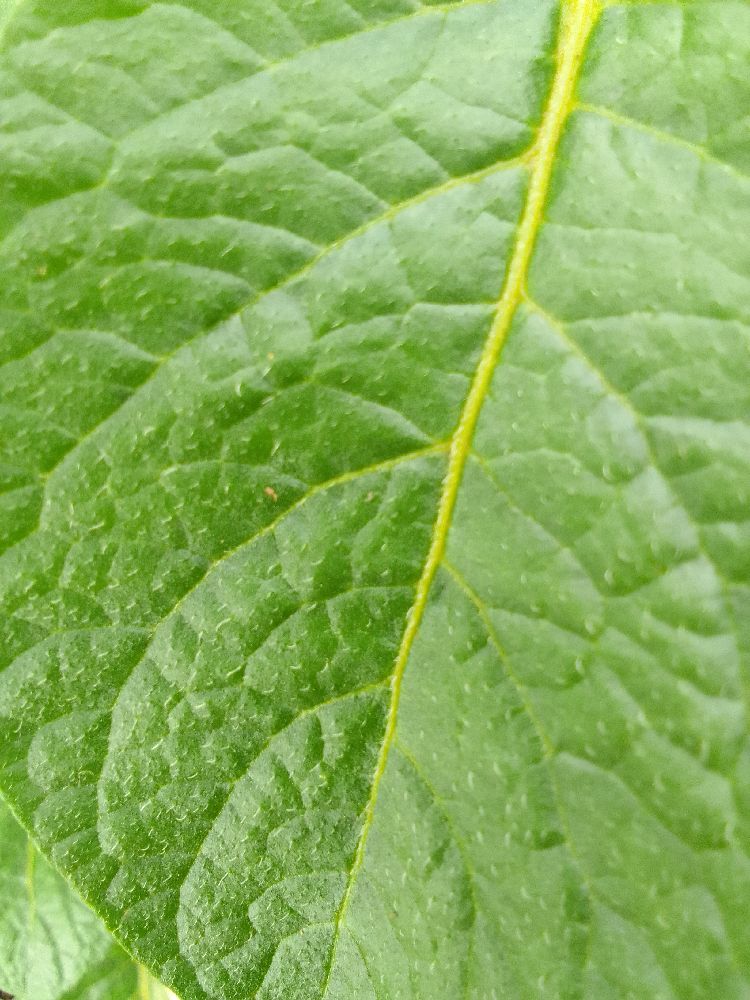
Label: Healthy